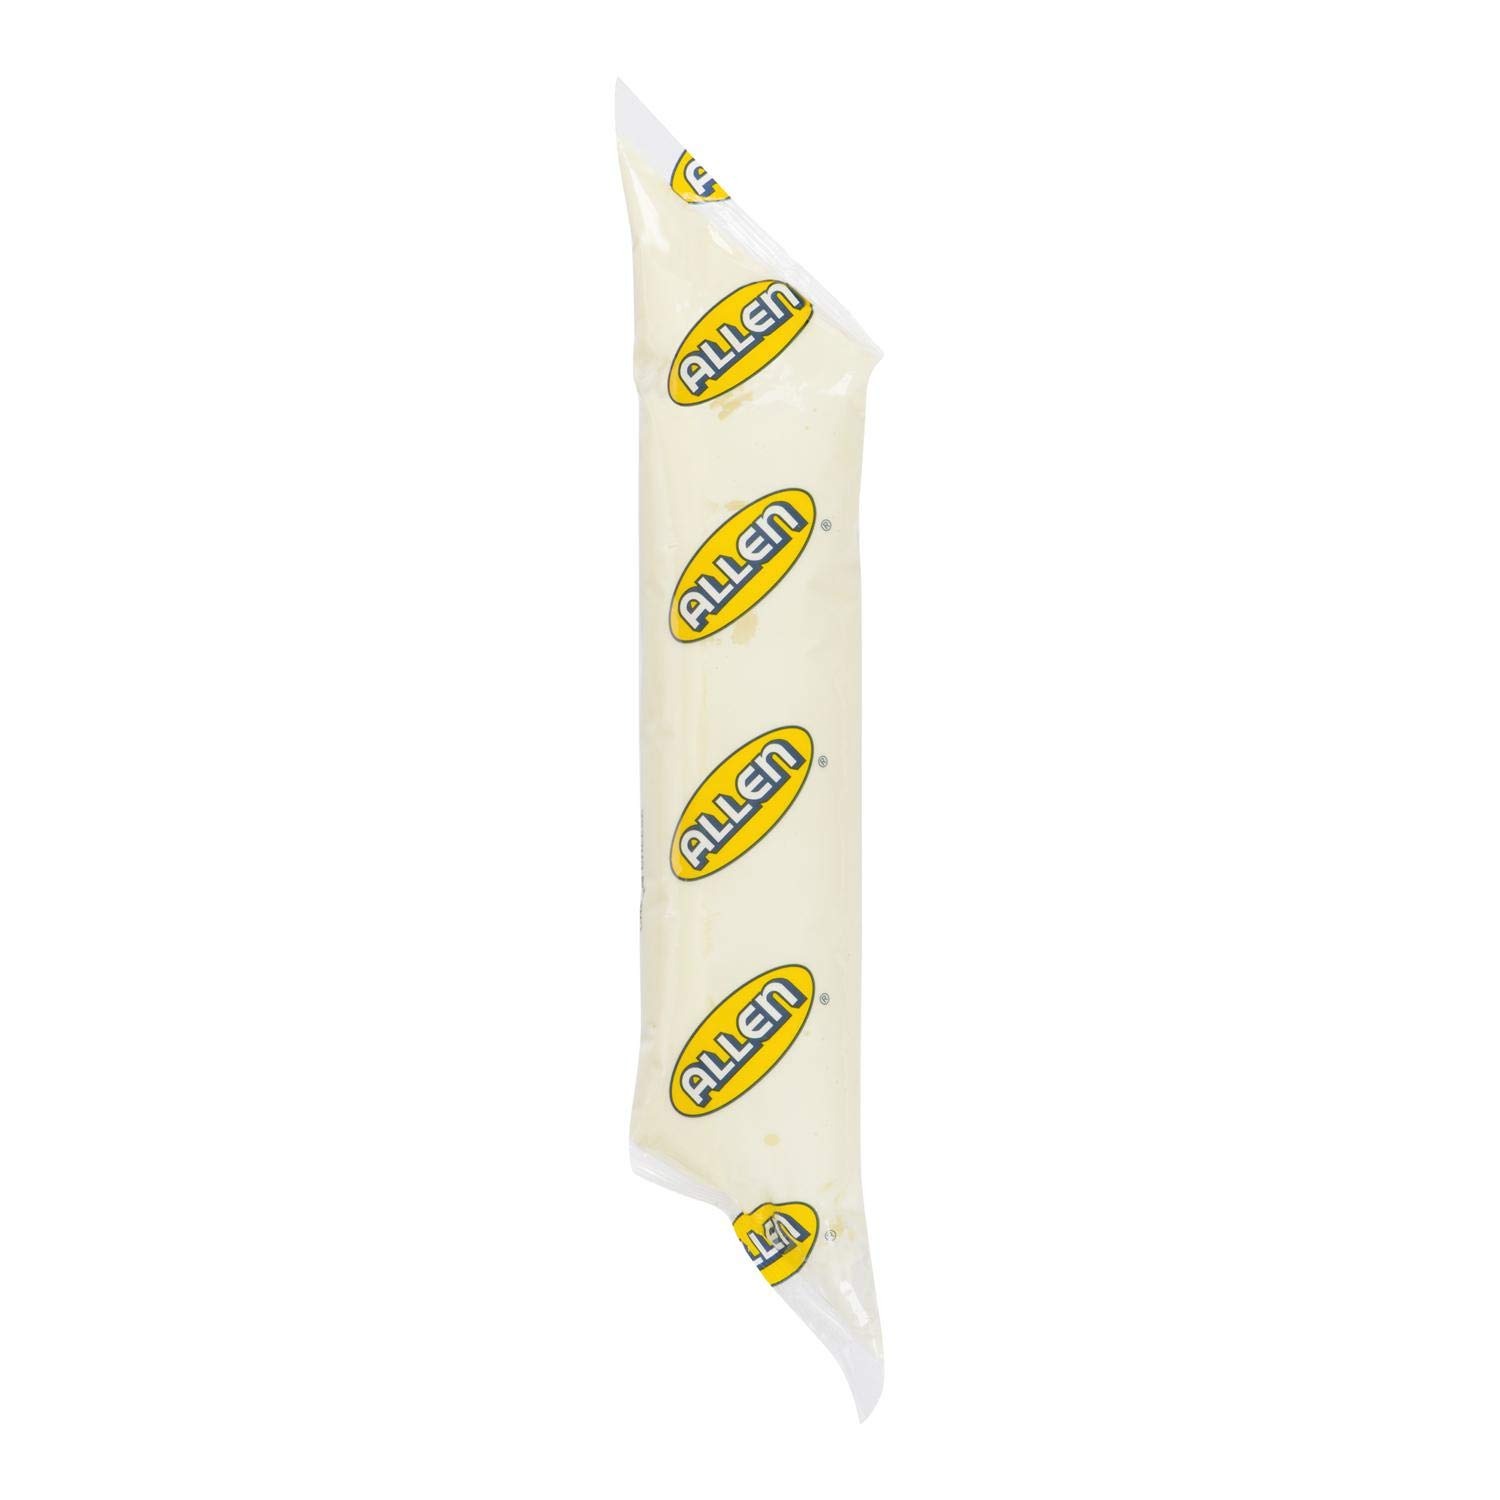
Item Name: Rich's JW Allen Superior Set Icing Bags Great for Donuts Cream Cheese, 384 Ounce (Pack of 12)
Bullet Point 1: FABULOUS FLAVOR This sweet, smooth, cream cheese flavored icing is perfect for flat donut and roll topping.
Bullet Point 2: TIME SAVING CONVENIENCE Our Icing Bags will save you tons of prep time. Just heat and use for dipping, drizzling or pouring over product.
Bullet Point 3: VERSATILITY This satin icing is great for topping everything from donuts to cookies and all things in between.
Bullet Point 4: EMBRACE YOUR CREATIVITY Our variety of icing, frosting and filling flavors and colors provide you with the tools to create something remarkable.
Bullet Point 5: EXPERIENCE AND QUALITY Rich Products Corporation is a trusted partner of exceptional products and business solutions for leading bakery and foodservice outlets around the globe.
Value: 384.0
Unit: Ounce

Price: 103.63